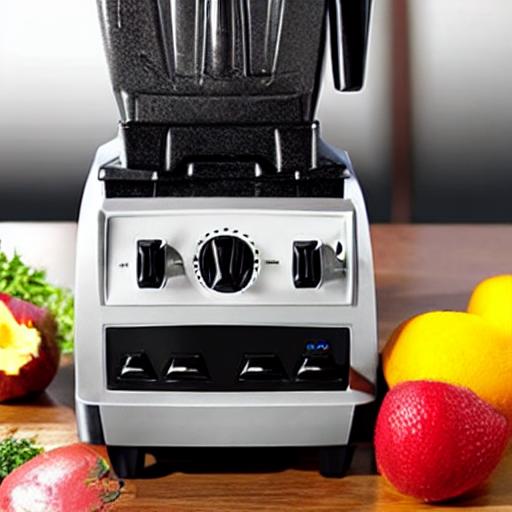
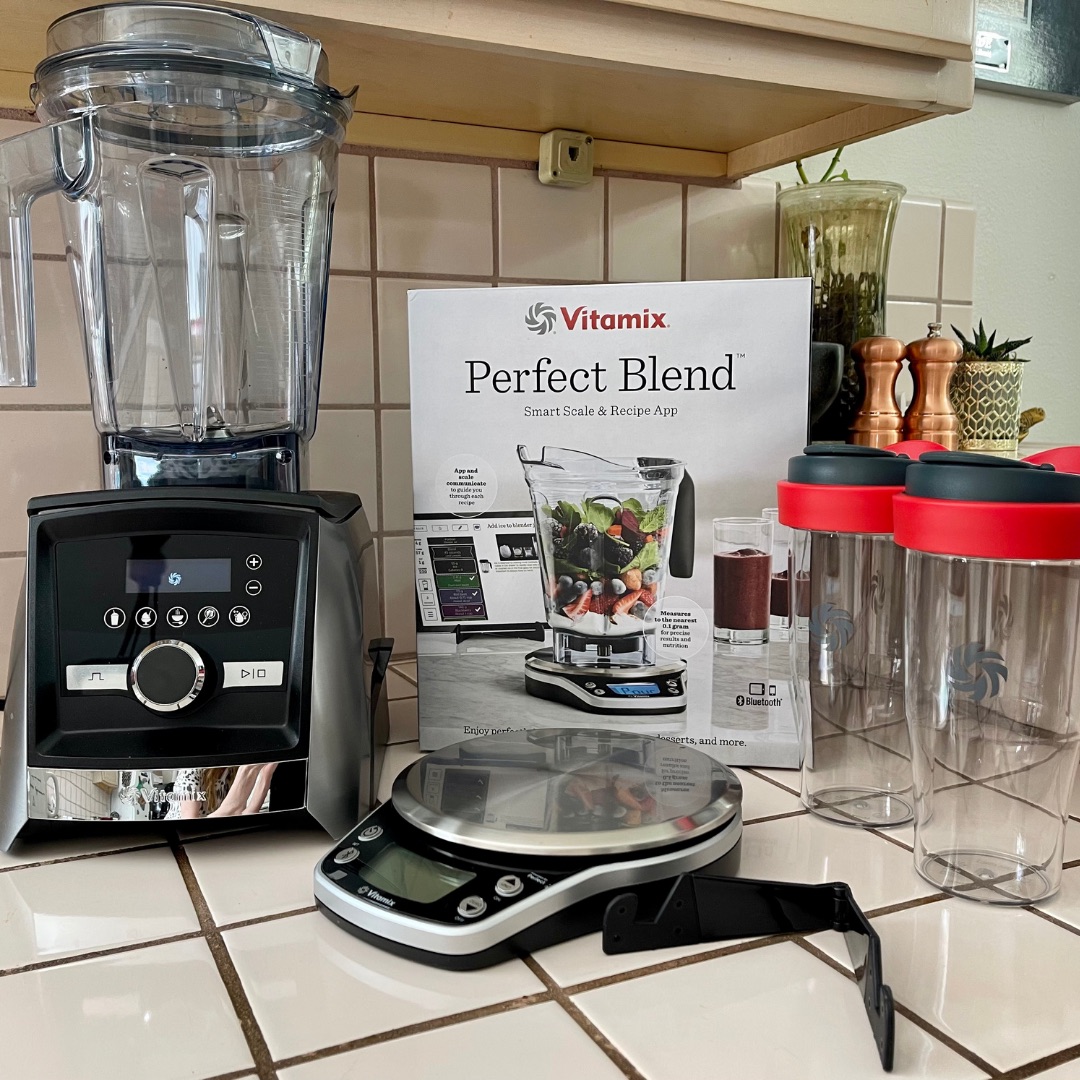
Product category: items_blender
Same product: no